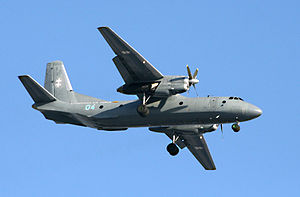
Antonov An-26
An-26 Curl med bemaling fra det litauske luftvåben
An-26 er et 2-motors turboprop russisk/ukrainsk transportfly bygget af Antonov til militære formål. Flyet er en videreudvikling af Antov An-24. Flyet havde sin jomfruflyvning i 1967 og blev serieproduceret i perioden 1969-1983. Flytypen er fortsat i drift.